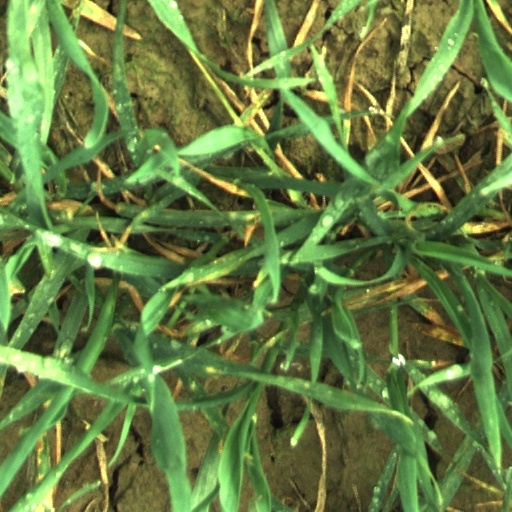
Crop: wheat